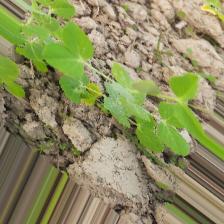
Label: Powdery Mildew